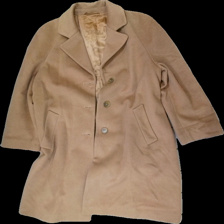
View: front
Type: Outerwear
Category: Ladies
Brand: Not in the list
Brand text on label: Yell
Colors: Beige
Material: outer: 100% wool, inner: 100% viscose
Cut: Regular, Long
Size: 42
Season: All
Stains: Minor
Holes: Major
Damage: Torn inner lining
Damage location: bottom center
Price range: 50-100
Recommended usage: Export